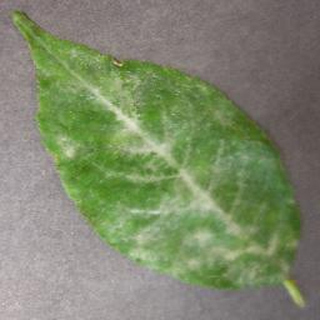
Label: cherry_powdery_mildew